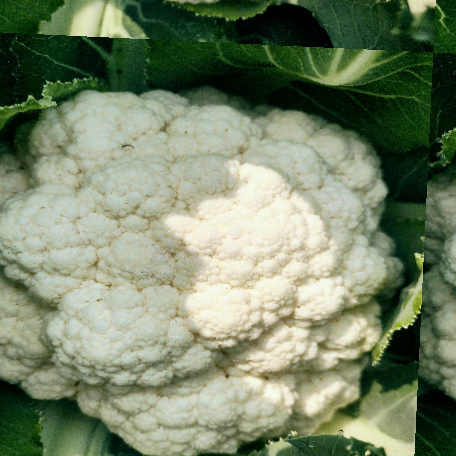
Label: Disease Free